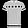
Label: T - shirt / top